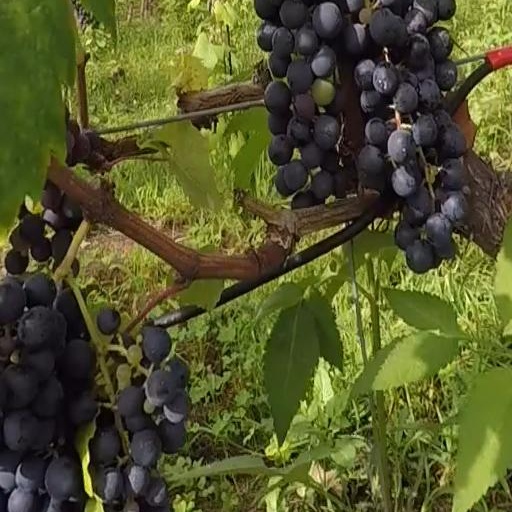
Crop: grape